2021 Peruvian general election

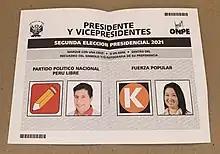
Ballot paper for the second round

Political parties in Peru have been controlled by individuals seeking their own benefits, usually financial compensation. According to "The Economist", political graft was the largest challenge facing Peru instead of the ideological battles in the press. Due to the large divisions of parties in congress, with over eleven parties elected into the Congress of Peru, whoever was elected into the presidency was expected to be weak due to the fractured congress. Political analyst Giovanna Peñaflor agreed with the theory of a weak presidency, saying that the fragmented congress would leave the executive vulnerable to legislators.